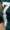
Number: 7